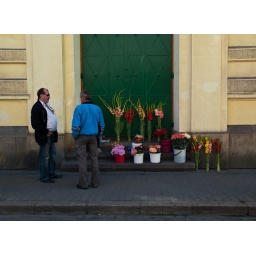
Two old men selling flowers in the street of Krakow, Poland